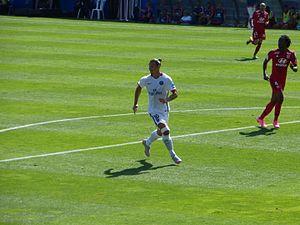
Zlatan Ibrahimovic, Bakary Koné, Montréal 2015
Le Trophée des champions 2015 est la 39ᵉ édition du Trophée des champions et se déroule au Canada le 1ᵉʳ août 2015, dans le Stade Saputo situé à Montréal. Il s'agit de la septième édition consécutive disputée hors de France et de la troisième en Amérique.